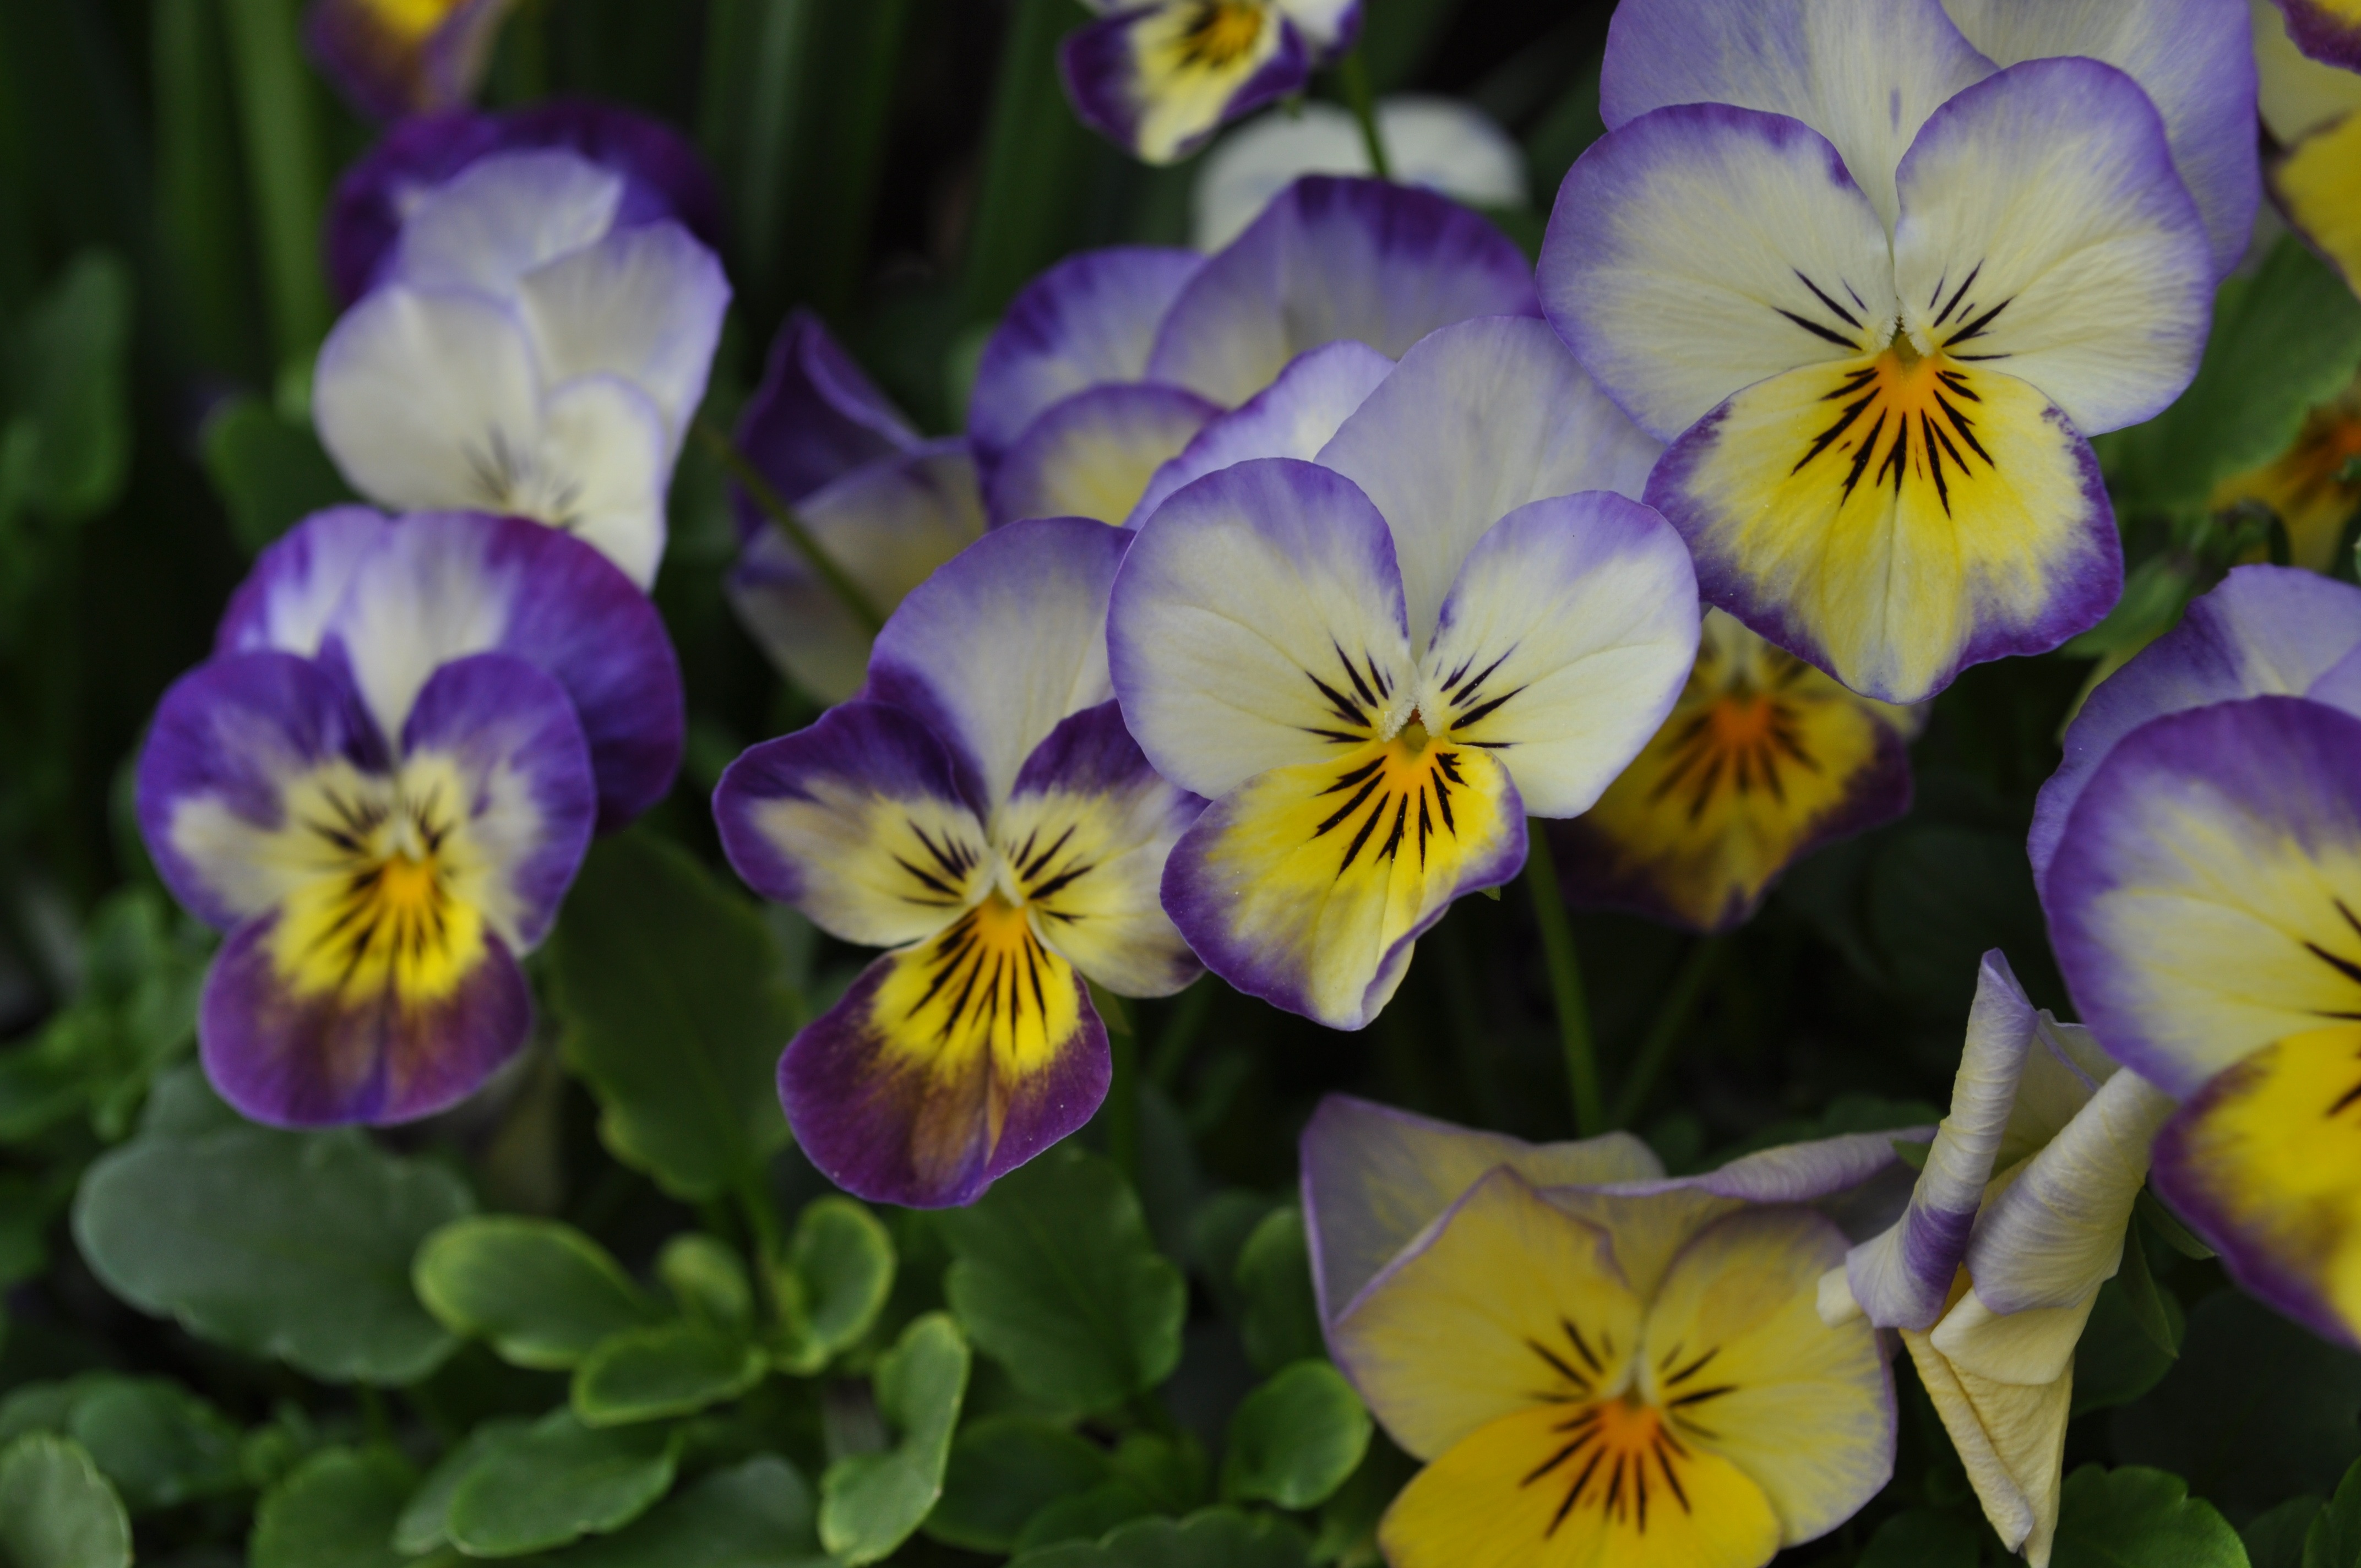
nature, blossom, plant, flower, petal, bloom, spring, botany, yellow, flora, wildflower, eye, viola, macro photography, pansy, flowering plant, 400 500, annual plant, land plant, violet family, malpighiales